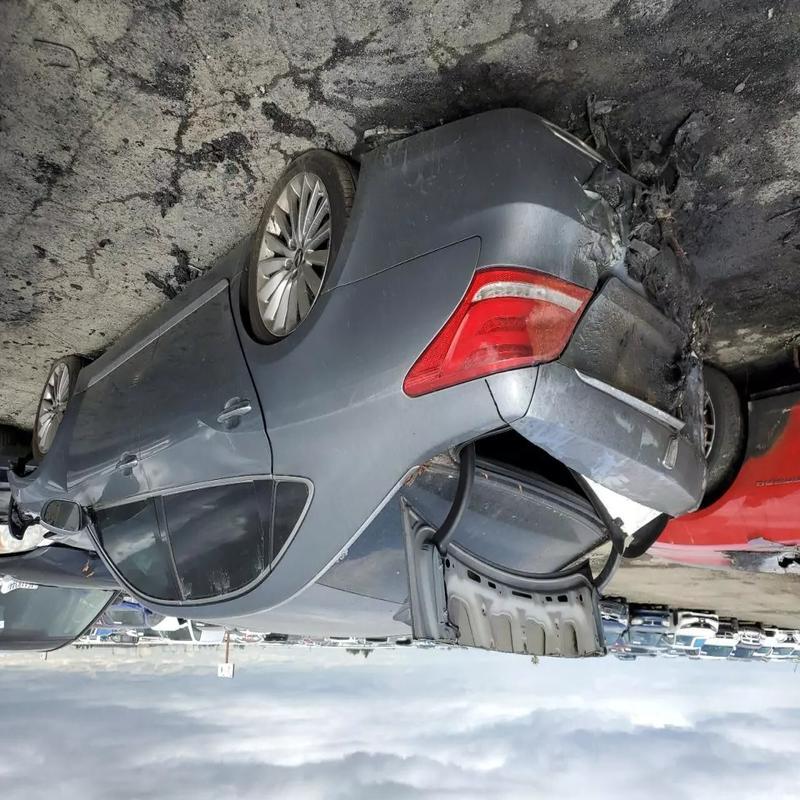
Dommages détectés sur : malle, feu arrière droit, feu arrière gauche, pare-choc arrière, plaque d'immatriculation arrière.
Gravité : majeur